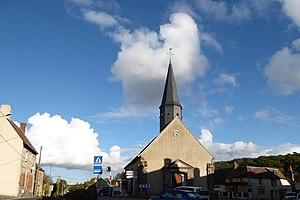
église Saint-Jacques de Montlandon, Eure-et-Loir, France.
Montlandon est une commune française située dans le département d'Eure-et-Loir en région Centre-Val de Loire.